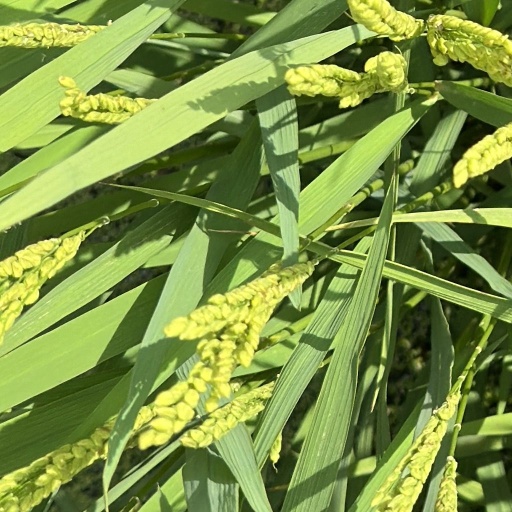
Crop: rice